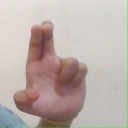
अक्षर: आ